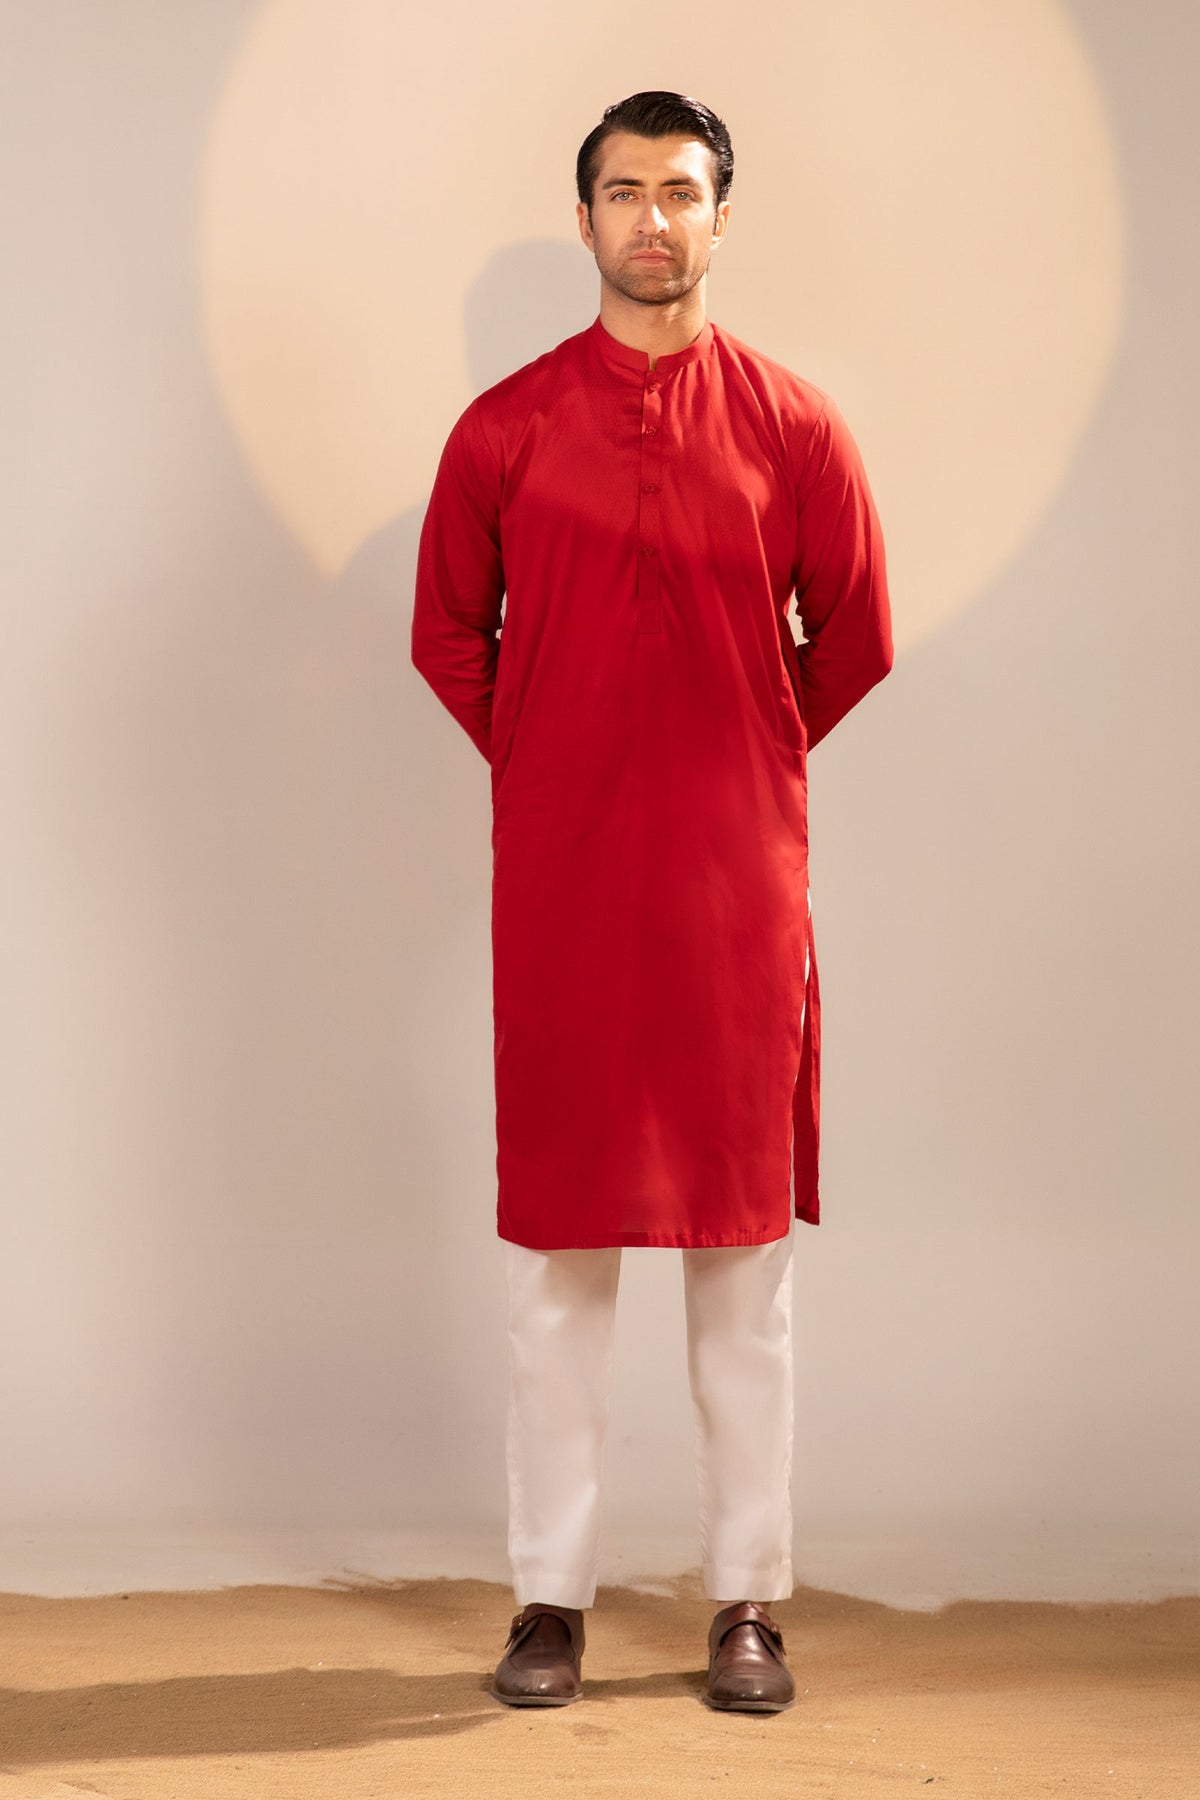
red kurta